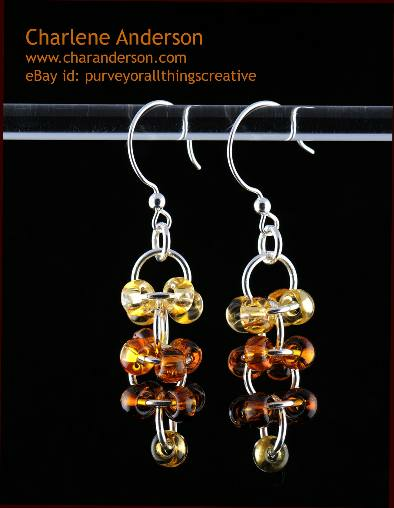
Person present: No